Muisca raft

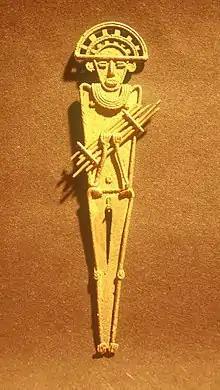
Standing man with miniature raft. Colombian. Walters Art Museum, Baltimore, Maryland.

The Muisca people, also known as the Chibcha, were situated at 9000 ft elevation in the eastern Andes of Colombia near modern day Bogotá, the town of Tunja, and Lake Guatavita. While most Muisca villages had a chief and priests, the Muisca were generally an egalitarian agricultural people. They made pottery and textiles and mined emeralds and salt, but they lacked the gold and beeswax needed to create their signature gold pieces. For those raw materials, they bartered with neighboring peoples. Because the Muisca were an egalitarian people, gold was not concentrated in the hands of few. Instead, all Muisca families decorated their doors and windows with gold objects.